History of Hungary

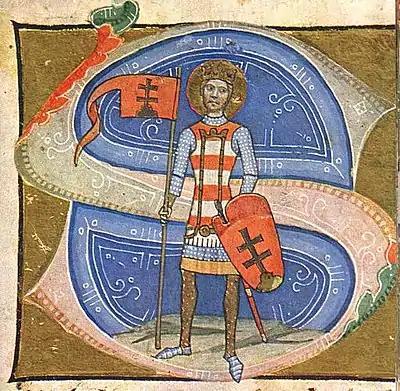
King Stephen I of Hungary, patron saint of Kings ("Chronicon Pictum")

Just a few decades after the collapse of the Avar Khaganate in 822, once again a steppe empire, the Hungarian Grand Principality united the Carpathian Basin under its rule. The local Avar population did not resist, and even became part of the Hungarians, the Moravians fled or assimilated, the modest Bulgarian sovereignty in South Transylvania did not become a political factor, only the East Frankish Empire had such military power that it could intervent in the formation of the new order. His leadership also wanted to eliminate the new steppe state because the East Frankish Empire lost Pannonia and its Christian Avar taxpayers, and his territory was hit by increasing attacks by the Hungarians, especially Bavaria, which was then the eastern province of the Eastern Frankish Kingdom. In 907, three East Francian armies led by Luitpold, Margrave of Bavaria, which entered the Hungarian territory in order to expel the Hungarians from the Carpathian Basin, is annihilated by the Hungarian army at the Battle of Pressburg. Luitpold, Margrave of Bavaria, Dietmar I, Archbishop of Salzburg, Prince Sieghard, 19 counts, 2 bishops, and 3 abbots are killed in the battle, together with the majority of the soldiers. The Hungarian army immediately attacked Bavaria, and the Bavarian army led by King Louis the Child was defeated at Ennsburg. The victorious Hungarians defeated other Bavarian armies at Regensburg, Lengenfeld. The Hungarian victory forced the new Bavarian prince, Luitpold's son, Arnulf to conclude a peace treaty, the prince recognized the loss of Pannonia and Ostmark, pushing Hungary's borders deep in the Bavarian territory, the river Enns became borderline, paid tribute, and agreed to let the Hungarian armies, which went to war against Germany or other countries in Western Europe, to pass through the duchies lands. In 908, after the Battle of Eisenach, the victory of the Hungarian campaigns against the German duchies continued until 910, the battles of Augsburg and Rednitz, ended with disastrous German defeats, after which the German king Louis the Child concluded peace with the Principality of Hungary, accepting to pay tribute to the latter, and recognizing the Hungarian territorial gains during the war. The most significant result of the Battle of Pressburg is that the Hungarians secured the lands they gained during the Hungarian conquest of the Carpathian Basin, and prevented a future German invasion, the Germans did not launch an imperial scale campaign against Hungary for 123 years until 1030.